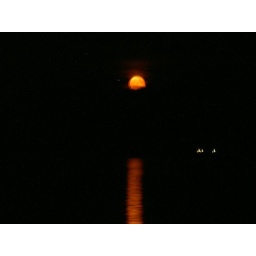
It was around 10 p.m. when this almost red full moon rose over Lake Starnberg